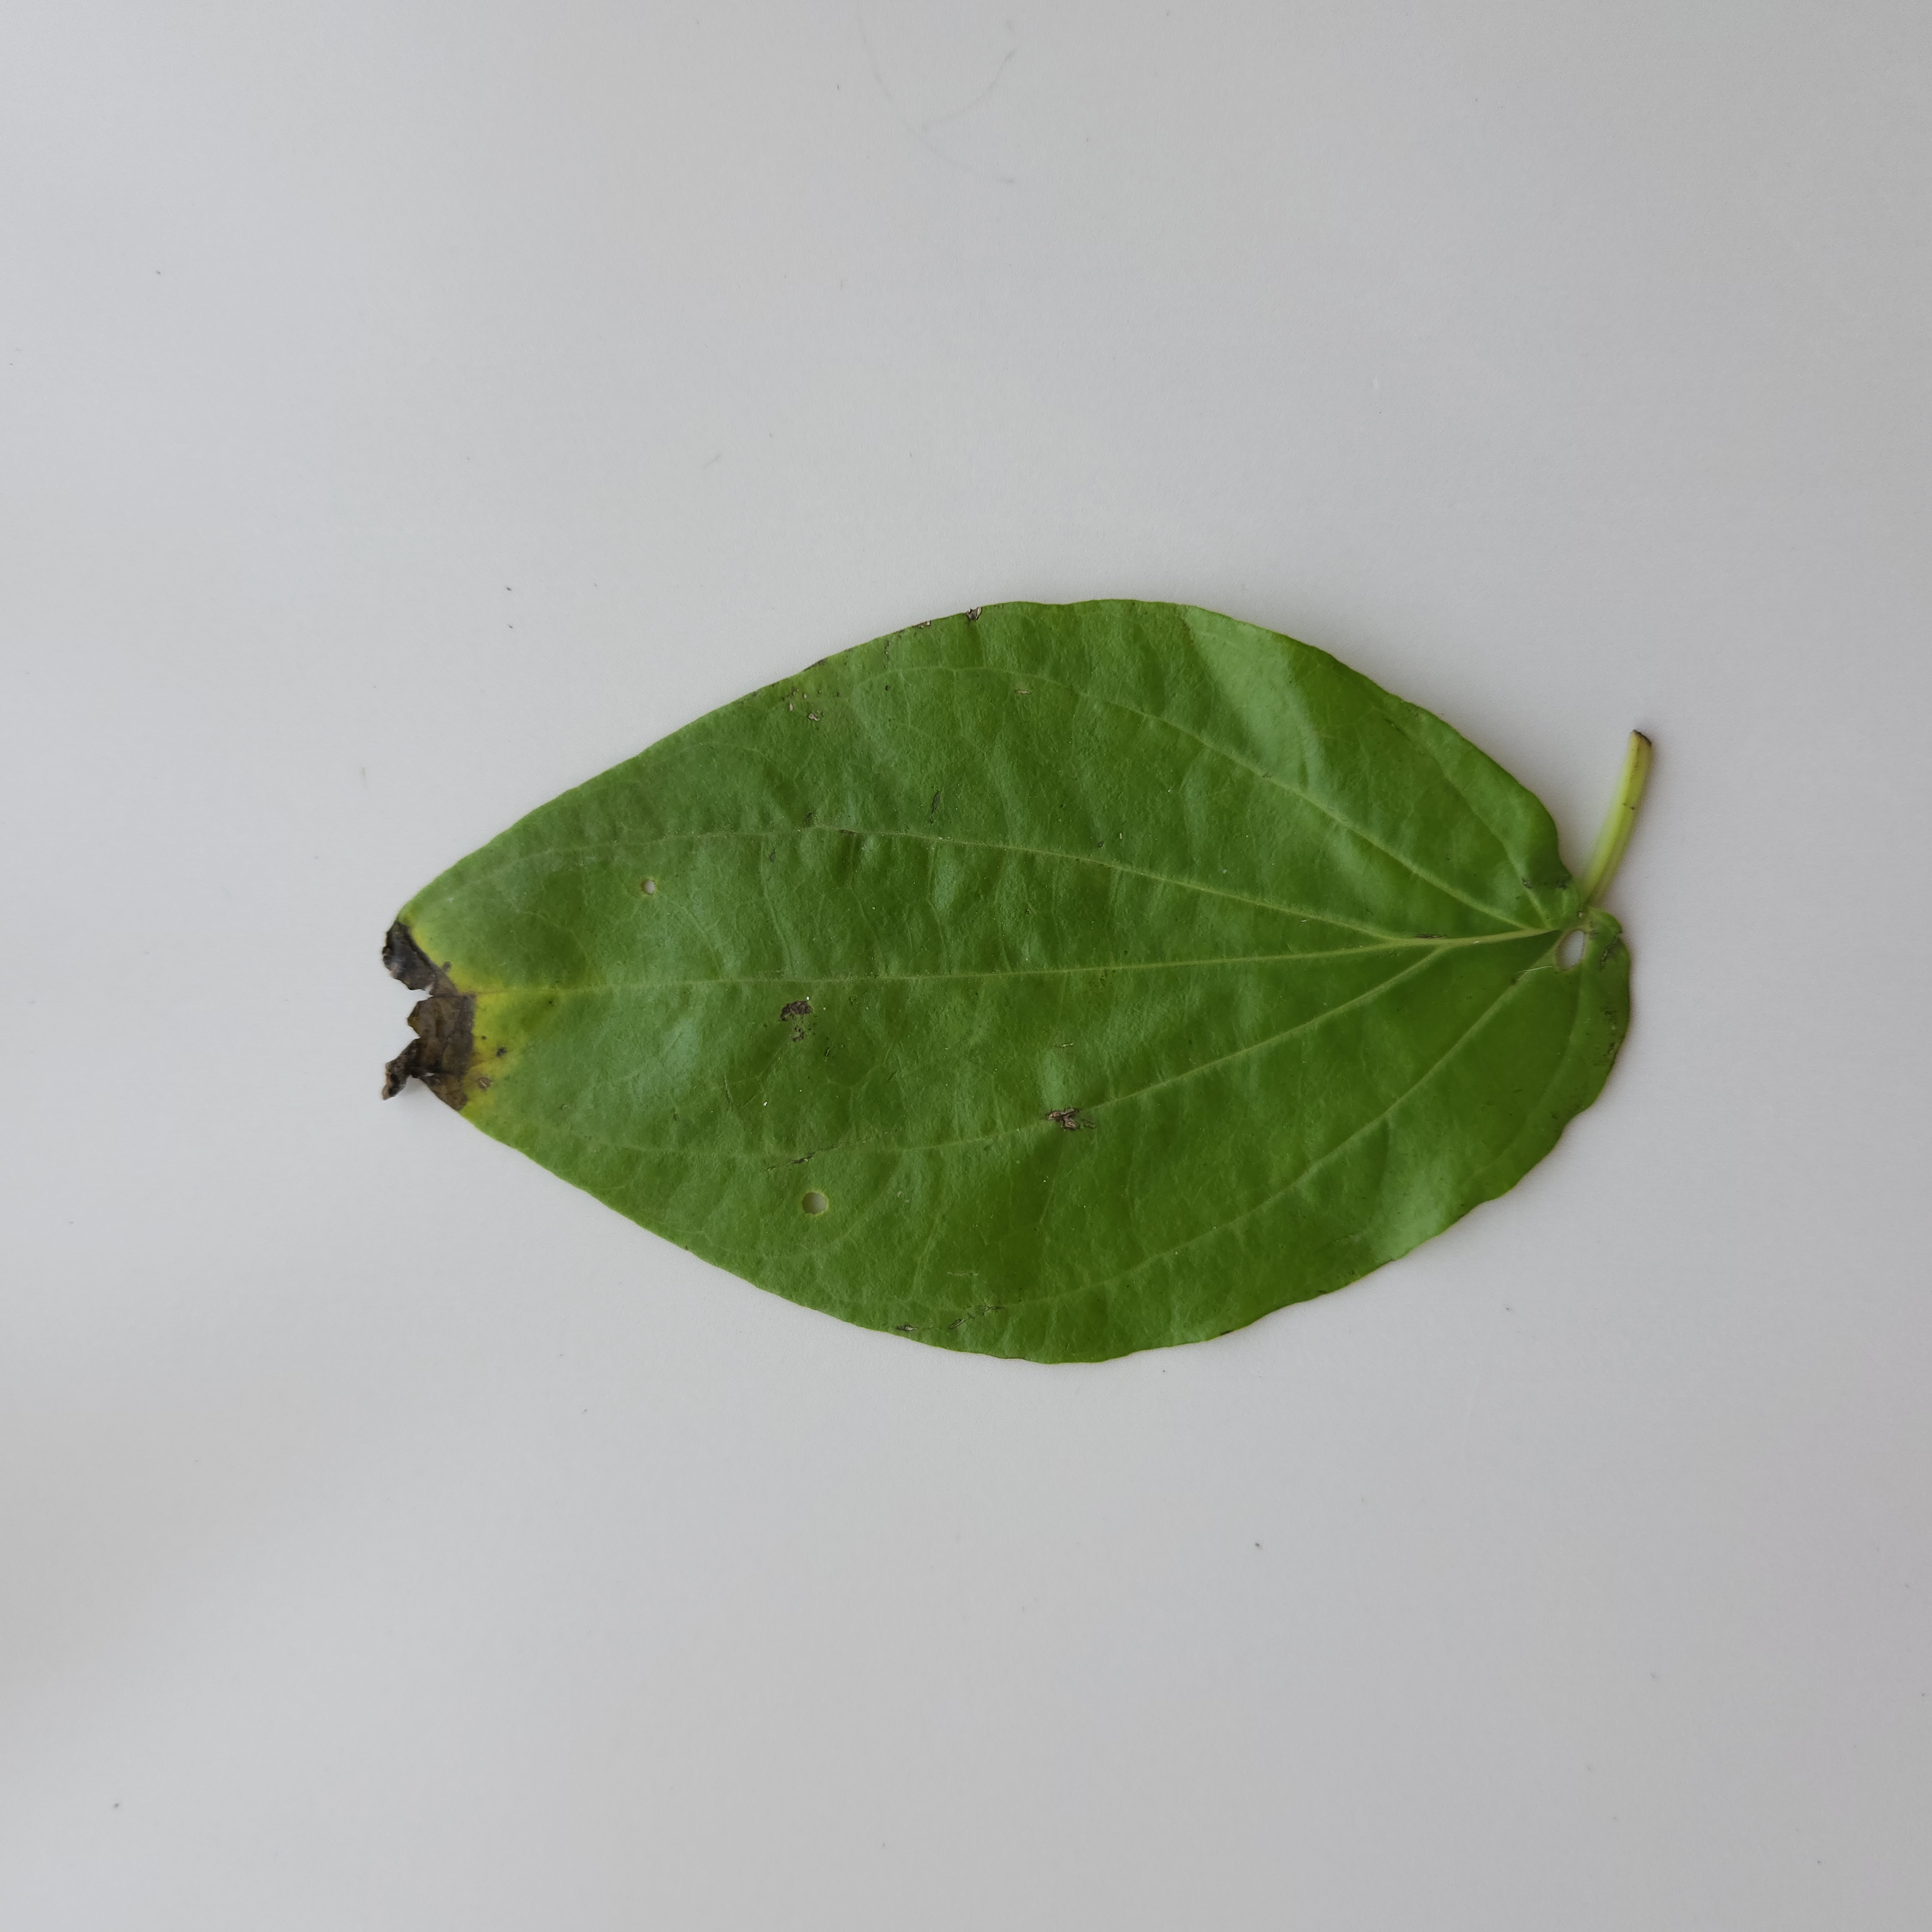
Label: Diseased